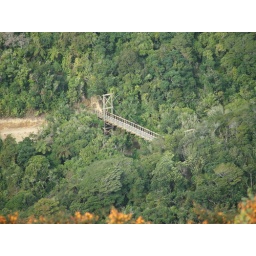
Never spotted this bridge in Karori before. It felt like something out of a Pacific War movie.